James H. Douglas Jr.

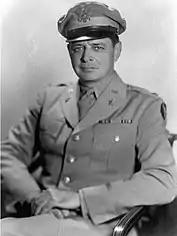

Douglas served in the Army Air Forces during World War II. He had duty assignments in South America, Africa, Europe, and Asia, rising from Major (United States) to Colonel in three and a half years. Much of his service time was spent in senior AAF staff positions including deputy chief of staff of the Air Transport Command and chief of staff for Air Training Command. He volunteered to accompany Brig. Gen. William H. Tunner to India as a staff member when Tunner was assigned to command the Hump Airlift in September 1944. He was awarded the Distinguished Service Medal for his war time service.